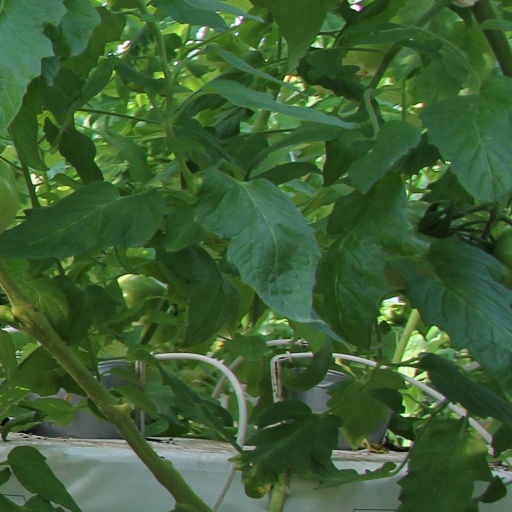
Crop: tomato